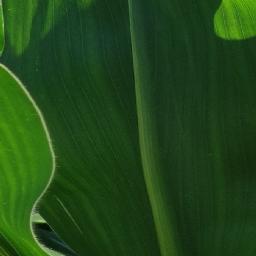
Label: Corn_(Maize)___Healthy